Gaussberg

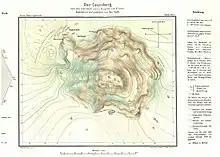
German map of Gaussberg

It consists of a , cone located between the East Antarctic Ice Sheet on three sides and the sea on the fourth. It is the only exposure of rock in the region, with rocky outcrops at the summit and on the northern flank. The edifice covers an area of about and has a volume of . Most of the edifice is made out of pillow lavas with radii of and thick crusts. The volcano is covered with lava fragments resembling lapilli which may have formed through erosion. Gaussberg has no volcanic crater, rather having a ridge at the summit. The volcano has several terraces of undetermined origin and may have formed as a shield volcano with multiple vents. The rocks were probably emplaced subglacially, although the occurrence of pahoehoe lava is possible. There are moraines on the southern, northwestern and northeastern foot of the volcano, and erratic blocks and glacial striations are evidence that the volcano was formerly glaciated.